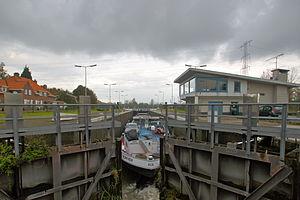
Zandhoven (Viersel), Belgique: Ecluse de Viersel sur le Netekanaal avec la Mauna Kea